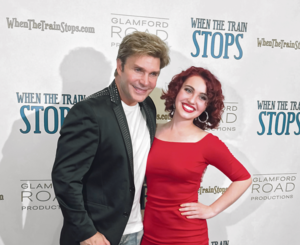
Emie Morissette accompagée de l'acteur Vic Mignogna
Emie Morissette, née le 28 juillet 2000, est une peintre et actrice canadienne-française.